Samantha Bee

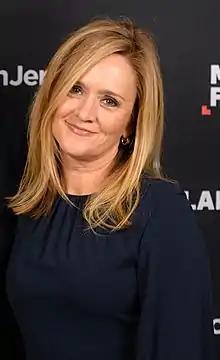
Bee in December 2017

Samantha Anne Bee (born October 25, 1969) is a Canadian-American comedian, writer, producer, political commentator, actress, and television host.